Holiday Bowl

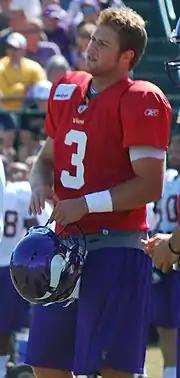
2005 offensive MVP Rhett Bomar

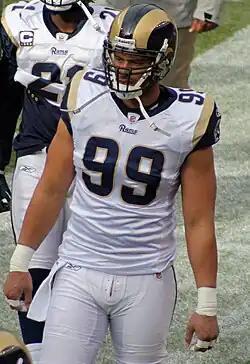
2005 defensive co-MVP C. J. Ah You

The bowl names offensive and defensive MVPs; in some instances, co-MVPs have been named, or two offensive MVPs in lieu of a defensive MVP.